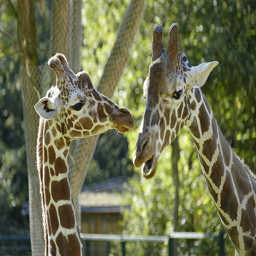
Giraffes that look like they are telling each other jokes.
Two giraffes standing very close to each other in their pen.
Twp giraffes standing in close proximity to each other
The giraffes maybe talking among each other in their language.
Two giraffes are standing close together in the fence.